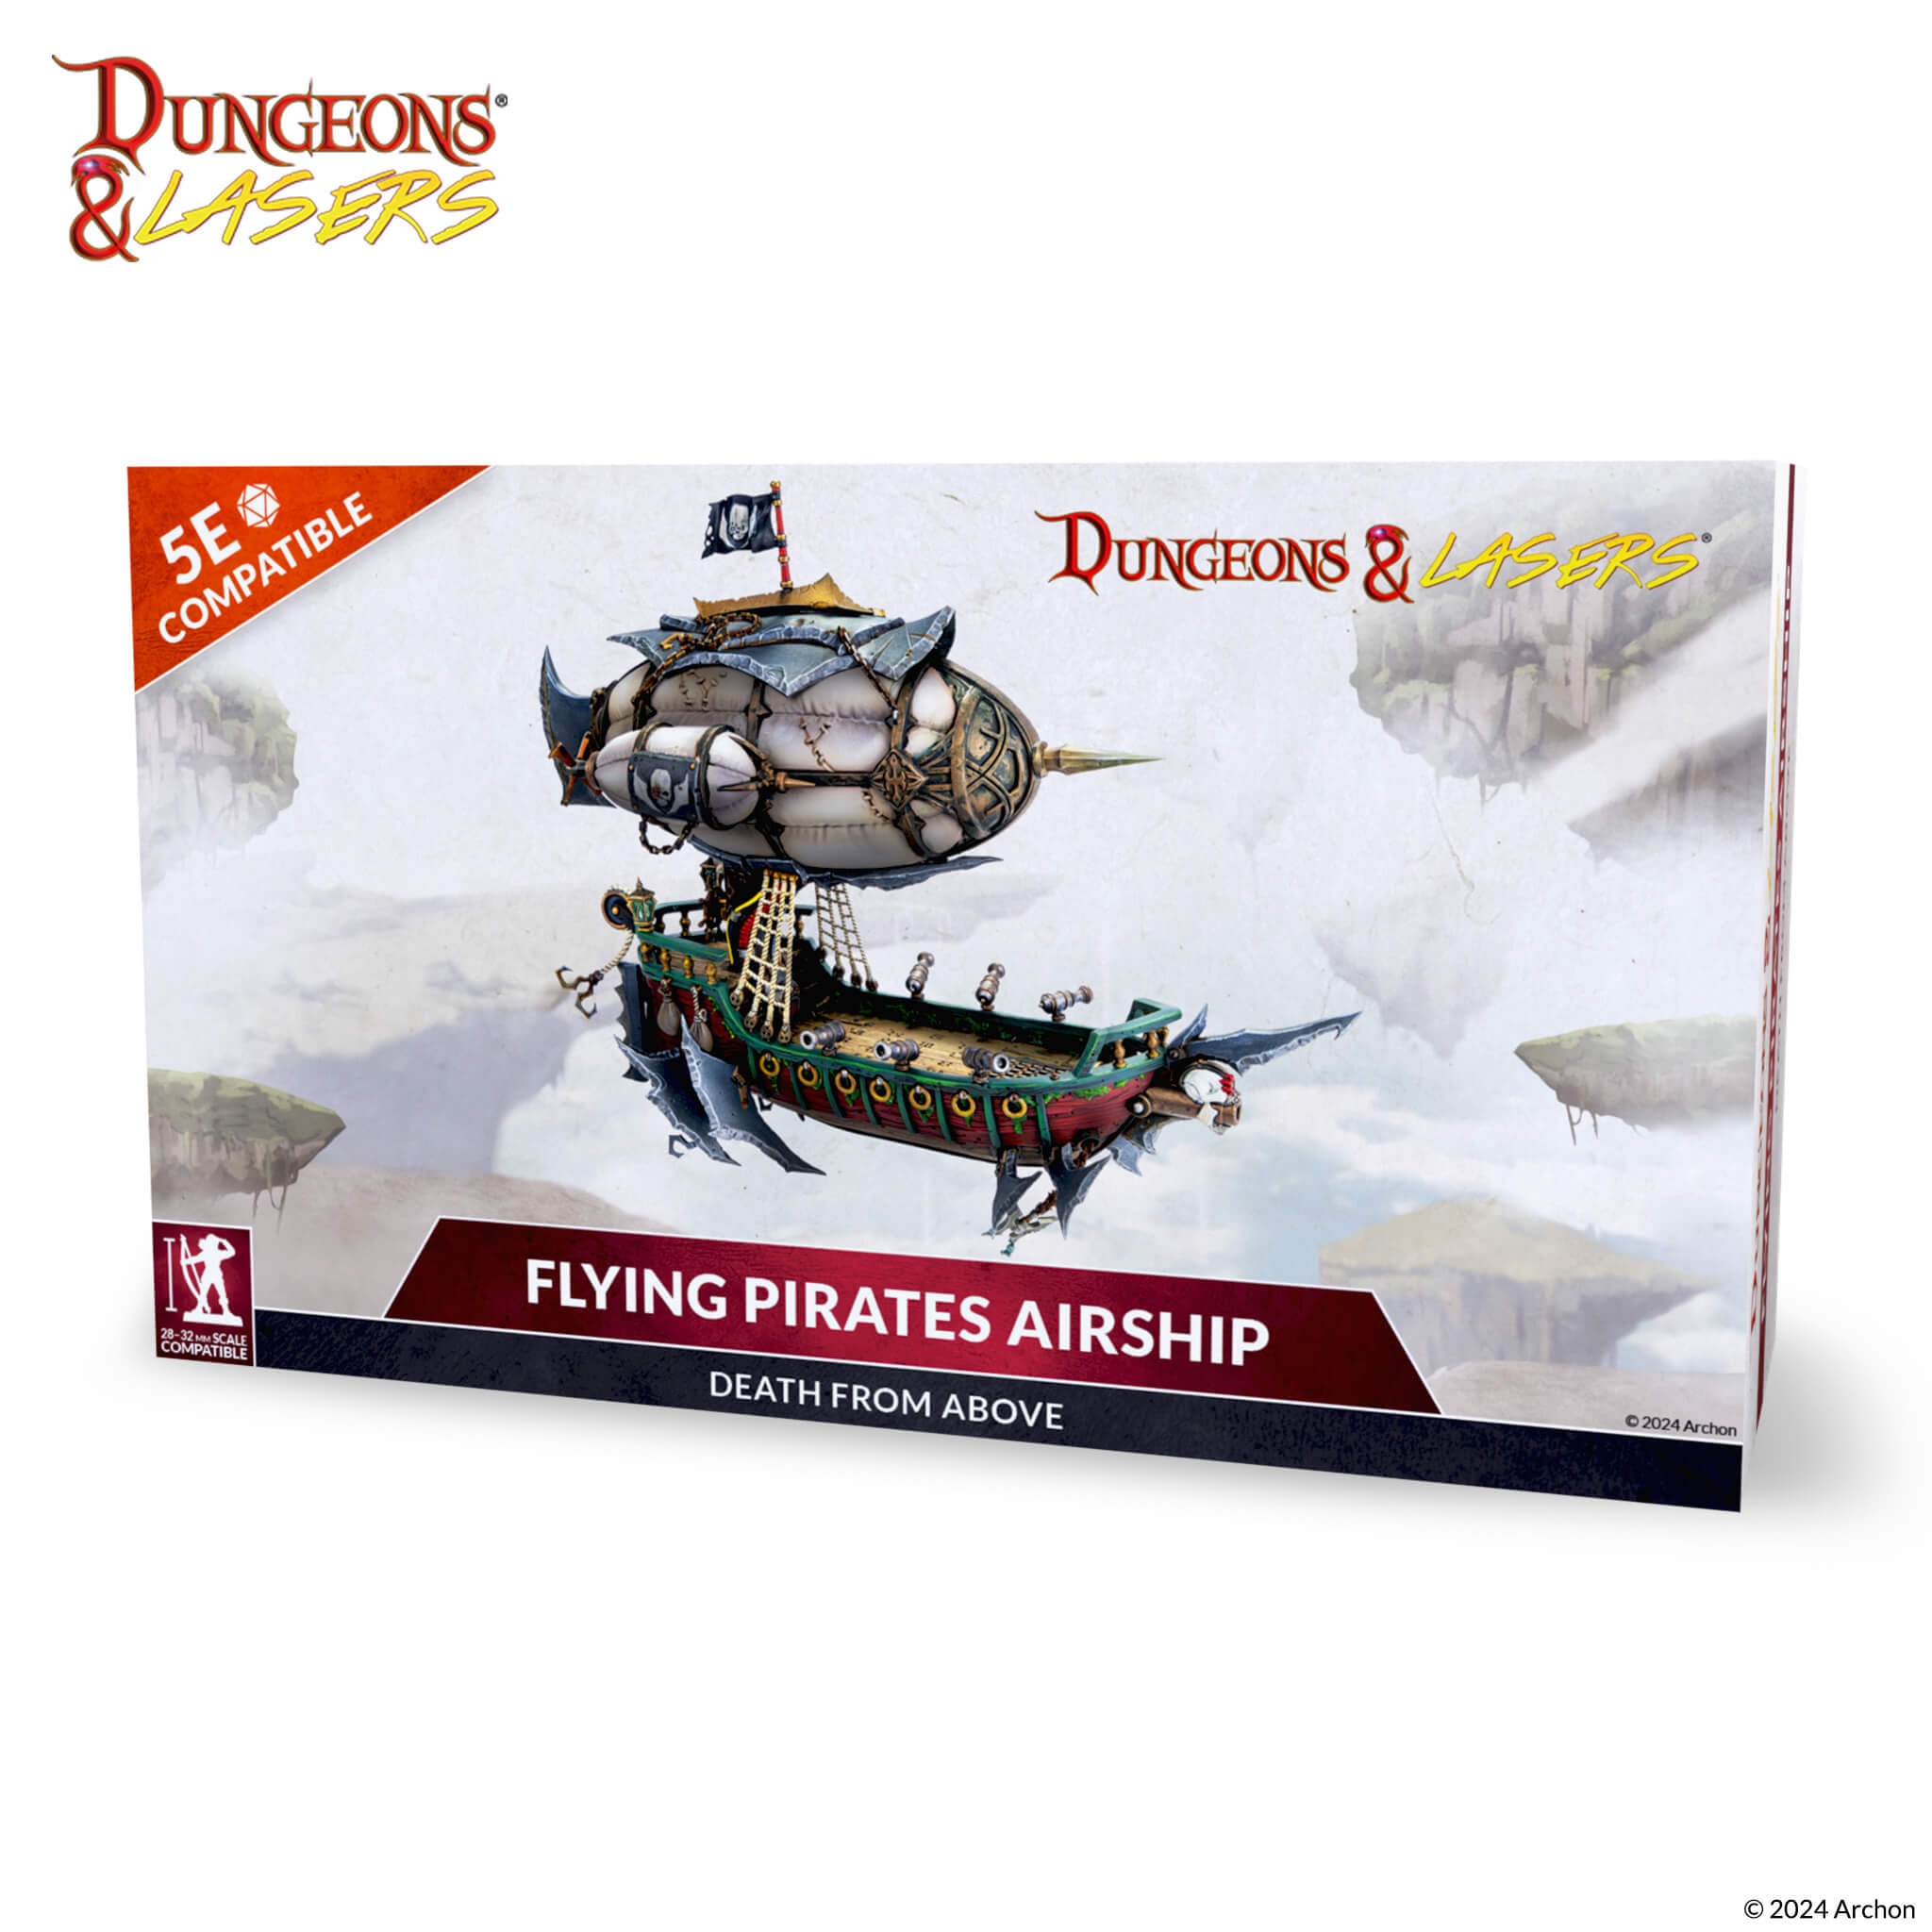
Dungeons & Lasers: DEUSLAIR: FLYING PIRATES AIRSHIP
Embark on a whimsical and daring journey as you delve into the boundless realm of flying ship designs created by ingenious pirates that dance on the edge of madness!Â
Brand: Dungeons & Lasers
Category: Toys & Games > Toys > Remote Control Toys > Remote Control Airships & Blimps